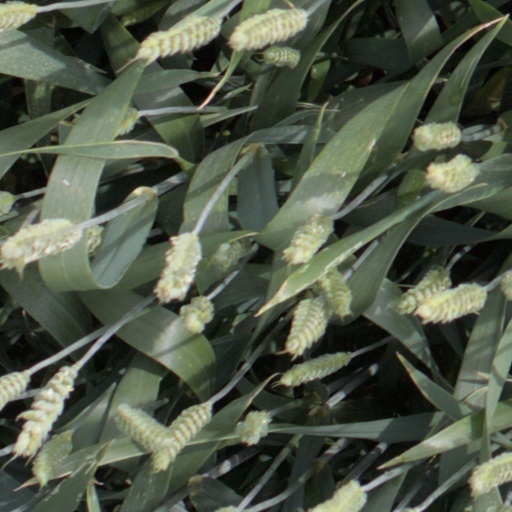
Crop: wheat